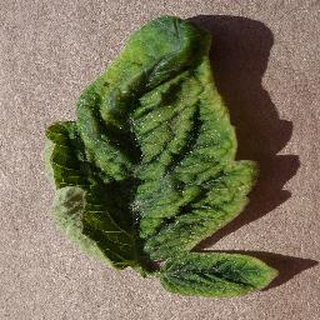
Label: tomato_yellow_leaf_curl_virus